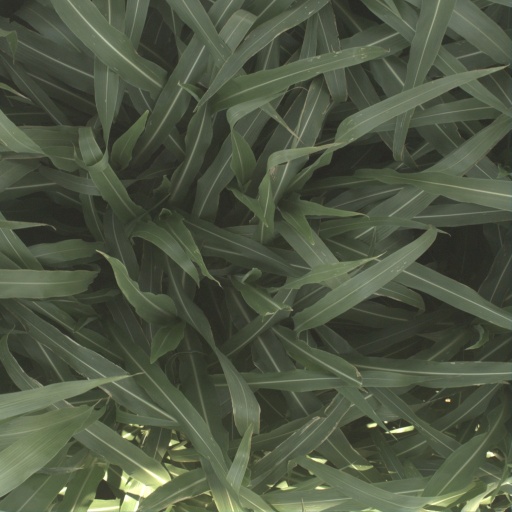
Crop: sorghum